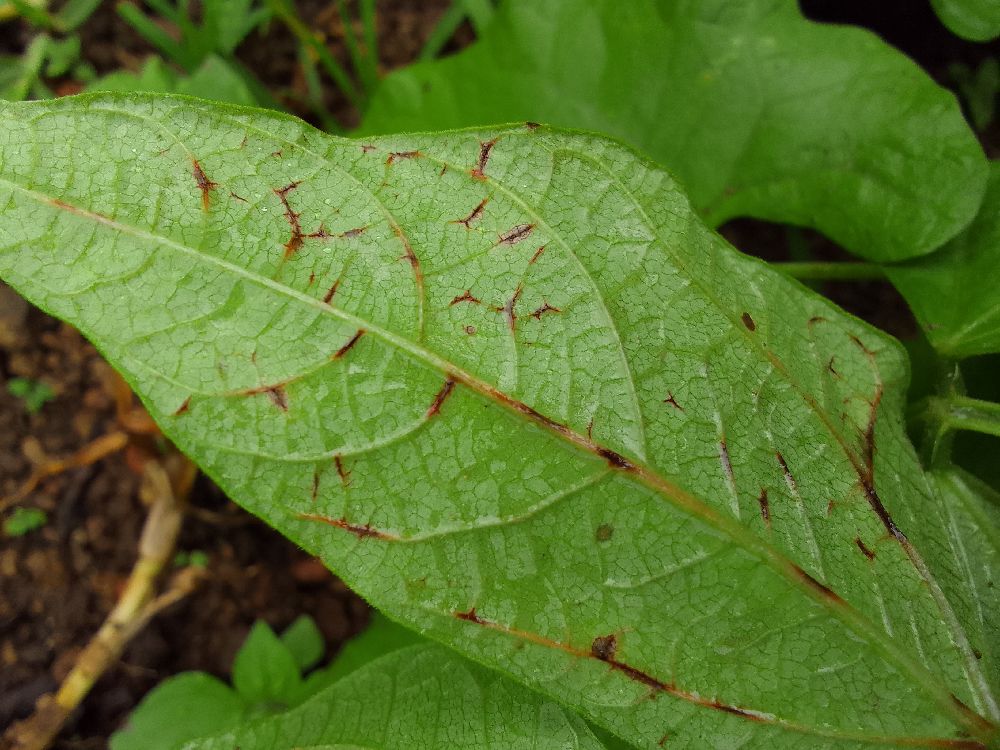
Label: anthracnose